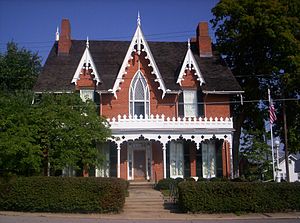
Carpenter Gothic
Oak Hill Cottage